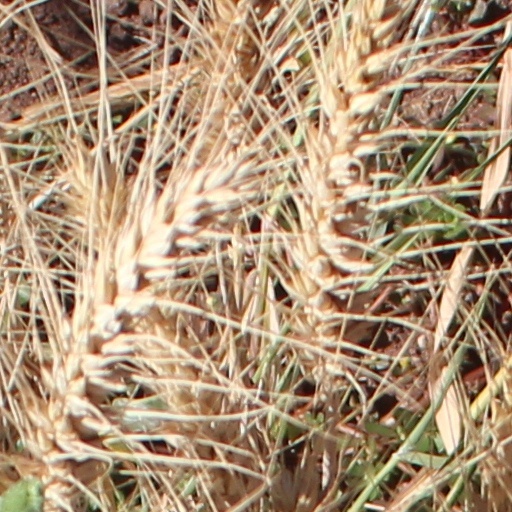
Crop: wheat